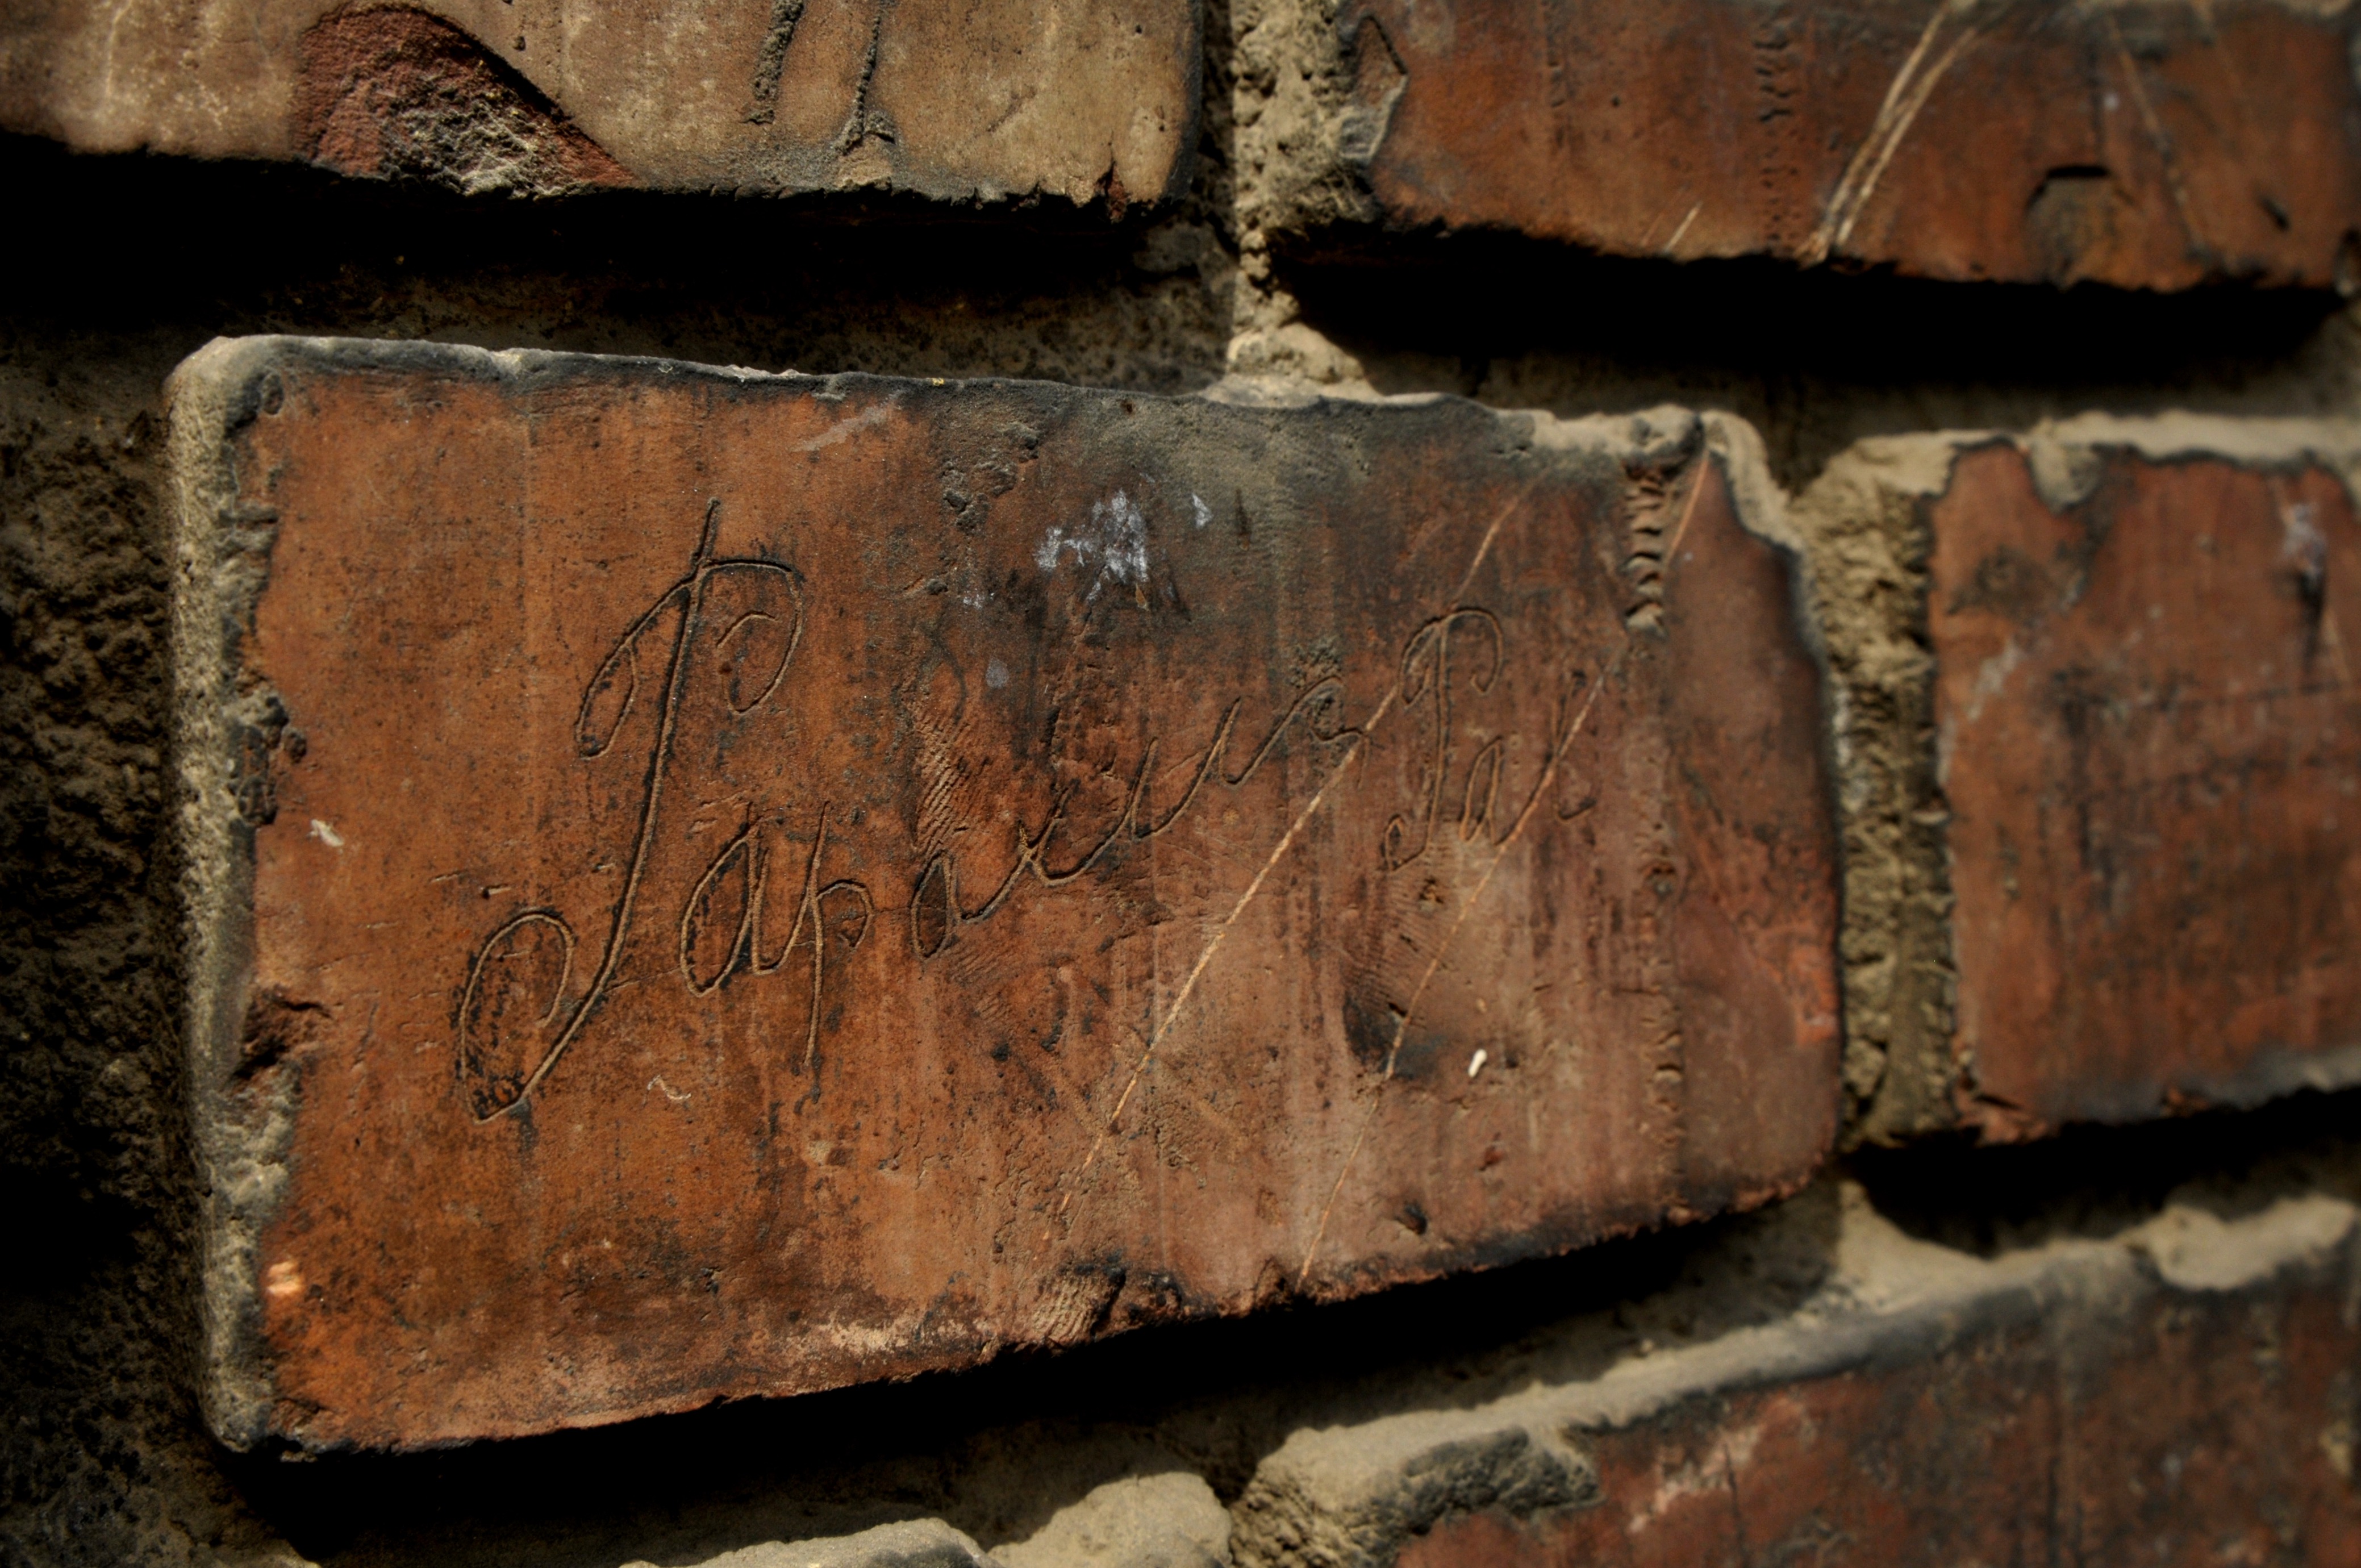
rock, structure, wood, house, texture, building, wall, rust, soil, brick, lumber, material, brick wall, geology, carving, ancient history